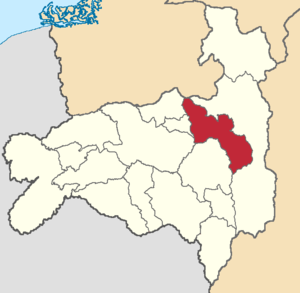
Catamayo est un canton d'Équateur situé dans la province de Loja.